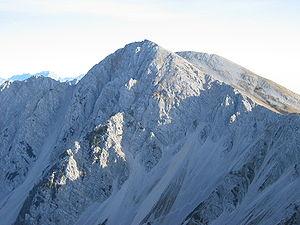
Le Hochstuhl en allemand ou Veliki Stol en slovène est un sommet des Alpes, à 2 237 m d'altitude, point culminant des Karavanke, entre l'Autriche et la Slovénie.